Denver Millennium Bridge

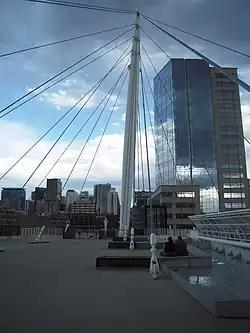

The Denver Millennium Bridge is the world's first cable-stayed bridge using post-tensioned structural construction. Located near LoDo (Denver's lower downtown), in Riverfront Park, it connects the 16th Street Mall with the Commons Park in the Central Platte Valley District of the Union Station neighborhood. The bridge is one of three pedestrian bridges between Downtown Denver and the Highland neighborhood.